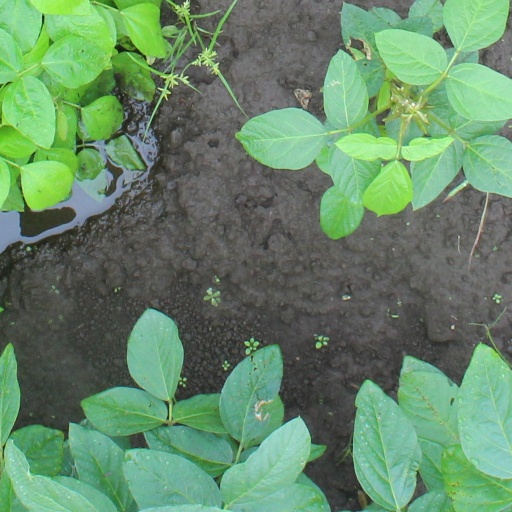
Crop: soybean